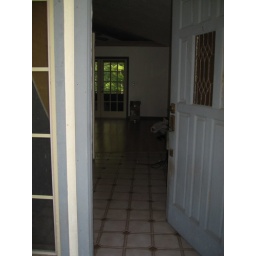
View as you enter the front door. You can see the tile floor and the side windows in the door way.